Vesak

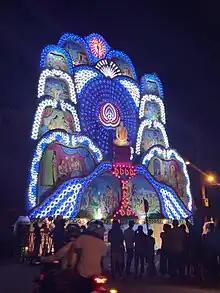
Another depiction of a Vesak Pandol made in the city of Maharagama, Sri Lanka (2023)

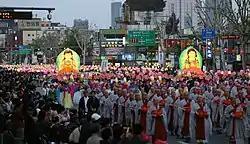
Lotus Lantern Festival (연등회, Yeon Deung Hoe) in Seoul, South Korea

Vesak is celebrated as a religious and a cultural festival in Sri Lanka on the full moon of the lunar month of Vesak (usually in the Gregorian month of May), for about one week, and this festival is often celebrated by people of different religions, as Buddhism is the religion of the majority of people in Sri Lanka. During this week, the selling of alcohol and fresh meat is usually prohibited, with slaughter houses also being closed. Celebrations include religious and alms-giving activities. Electrically lit pandals called "thoranas" are erected in locations mainly in Colombo, Kandy, Galle and elsewhere, most sponsored by donors, religious societies and welfare groups. Each pandal illustrates a story from the Jataka tales. Pandols (Thoranas) are electrically lit in almost all parts of the country, over 300 can be found all around the country every year.